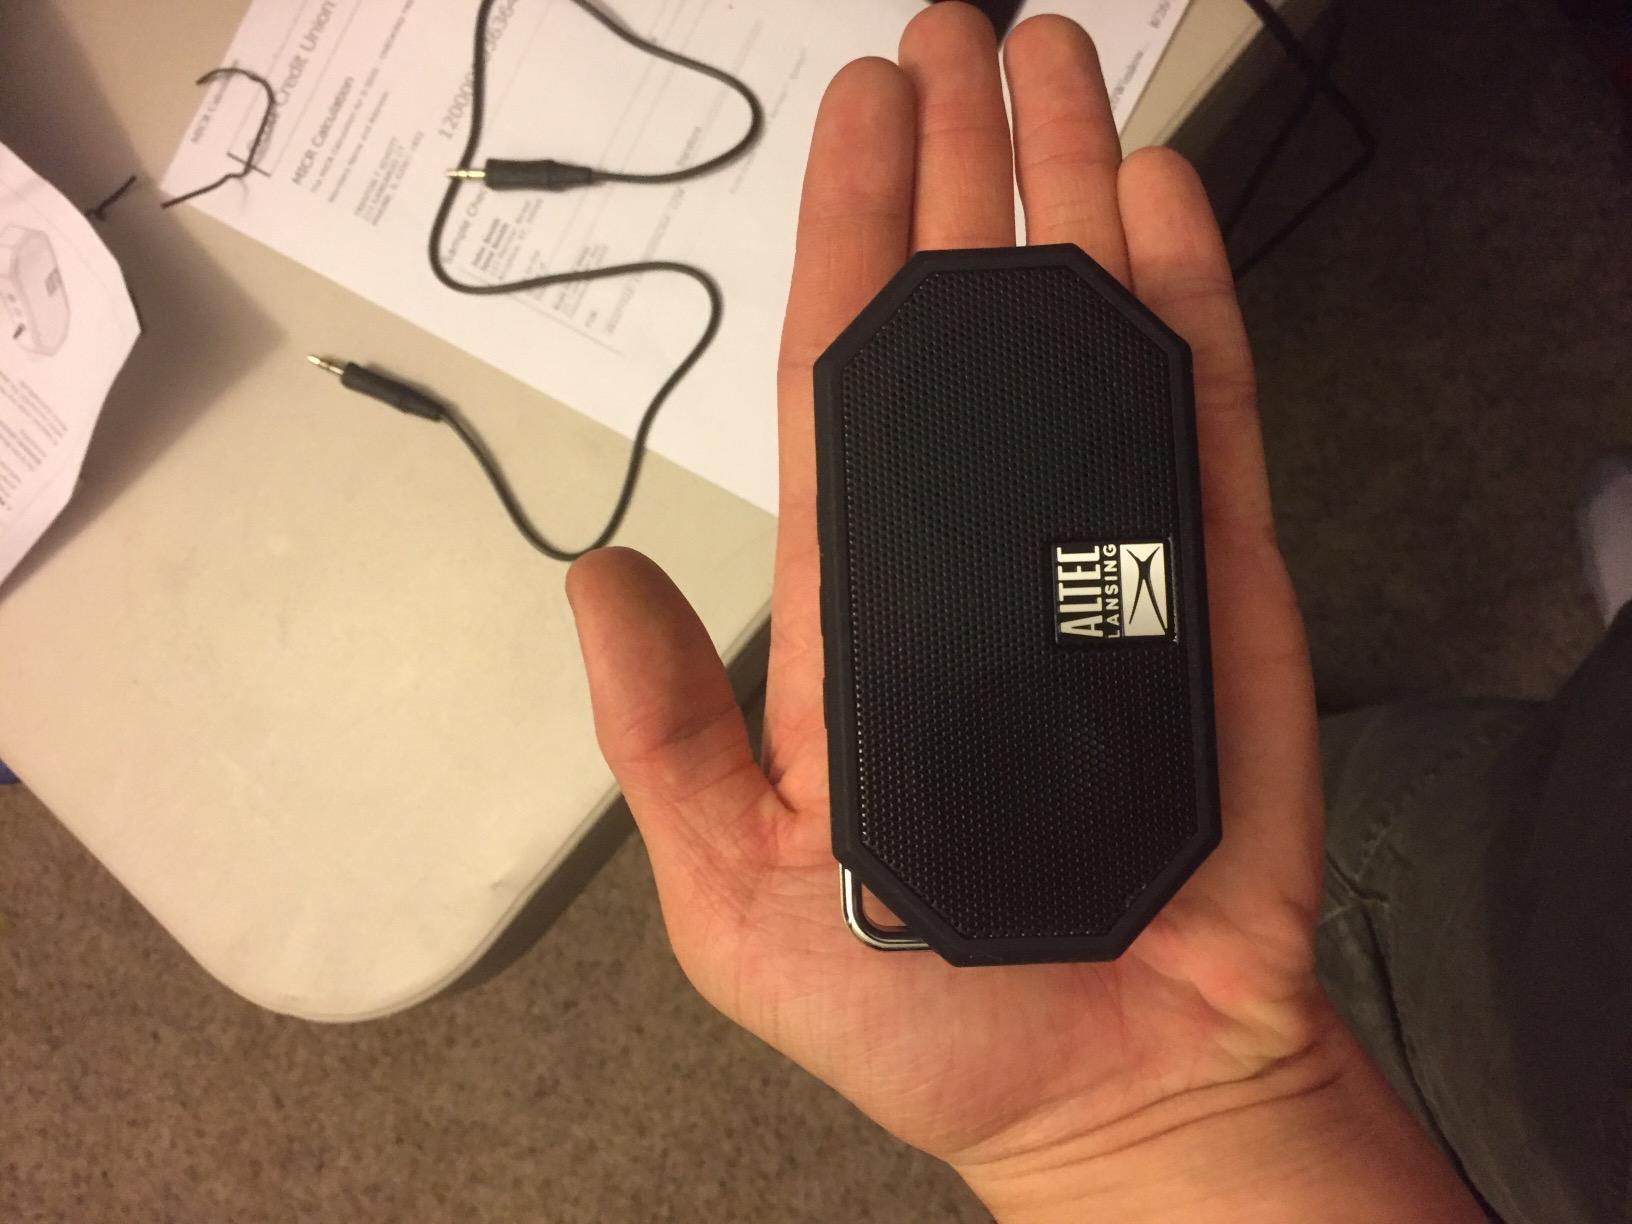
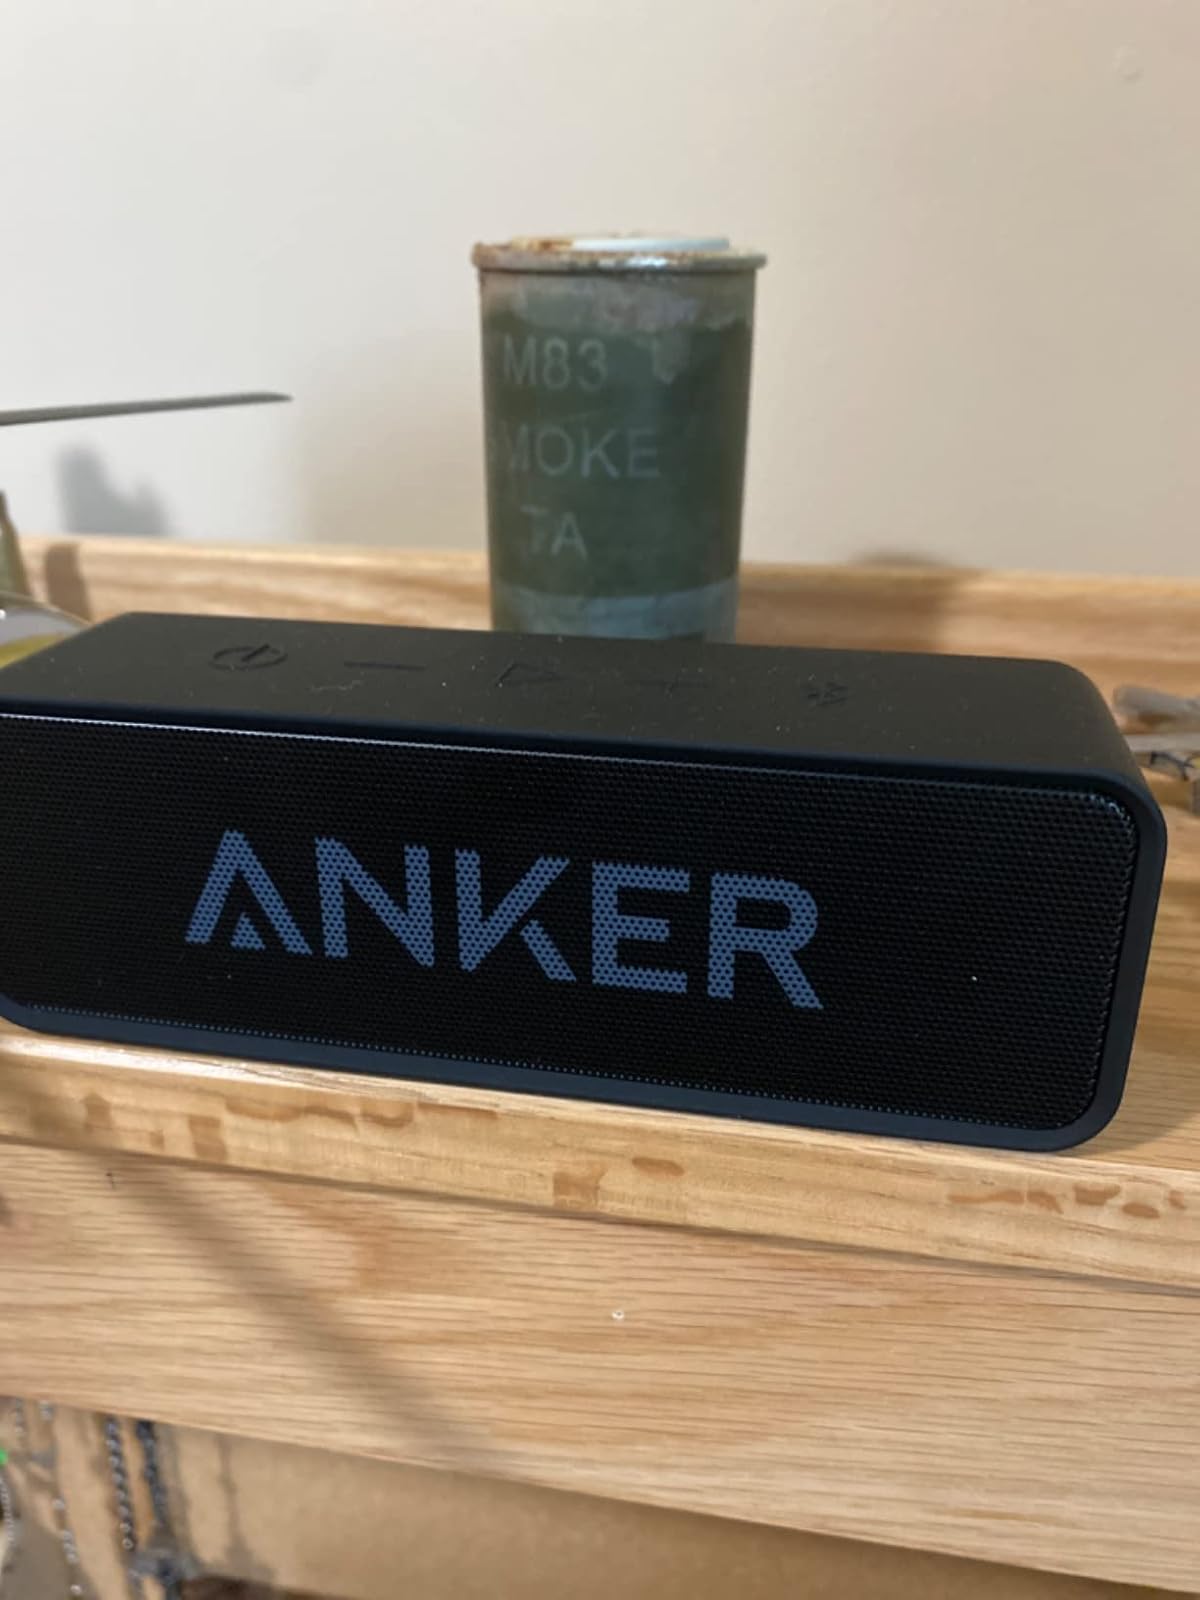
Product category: speaker
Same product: no